Application Configuration Access Protocol

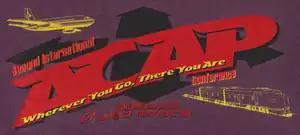
T-shirt of Second International ACAP Conference

The Application Configuration Access Protocol (ACAP) is a protocol for storing and synchronizing general configuration and preference data. It was originally developed so that IMAP clients can easily access address books, user options, and other data on a central server and be kept in synch across all clients.